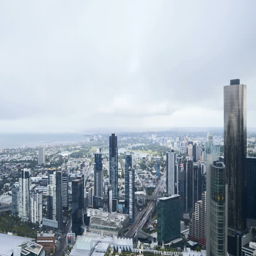
cloud , sun rays burst through the clouds during sunset .